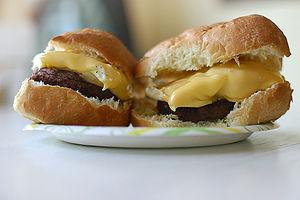
Cette page présente différents sandwichs et tartines existant à travers le monde.